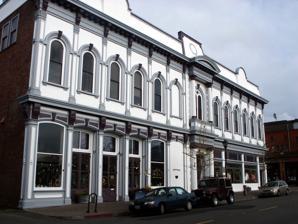
Building: Odd Fellows Hall (Eureka, California)
Country: United States of America
Year built: 1883
United States historic place Odd Fellows Hall U.S. National Register of Historic Places Show map of California Show map of the United States Location 123 F St., Eureka, California Coordinates 40°48′16.78″N 124°10′0.12″W / 40.8046611°N 124.1667000°W / 40.8046611; -124.1667000 Area less than one acre Built 1883 Architect Simpson, James Architectural style Second Empire NRHP reference No. 78000673 Added to NRHP May 03, 1978 The Odd Fellows Hall in Old Town Eureka, California , also known as the French Empire Mansard Building , is a Second Empire architecture style building built in 1883. The building served historically as a department store, as a professional building, as a clubhouse, and as a meeting hall for Odd Fellows . It was listed on the National Register of Historic Places in 1978. See also Odd Fellows Building (Red Bluff, California) : Another lodge in northern California National Register of Historic Places listings in Humboldt County, California References